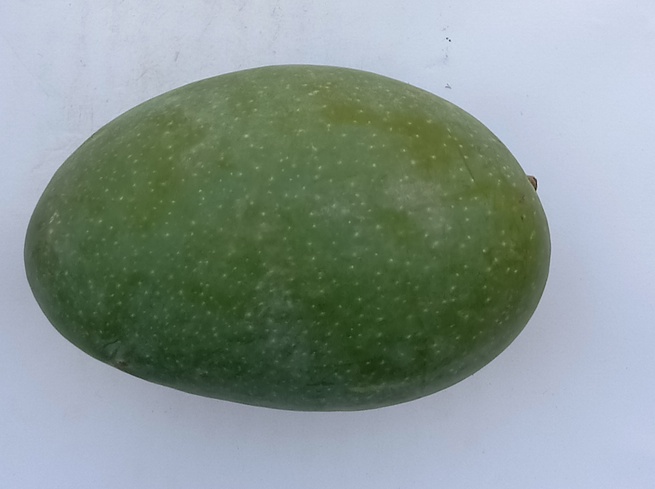
Mango variety: Chaunsa (Black)